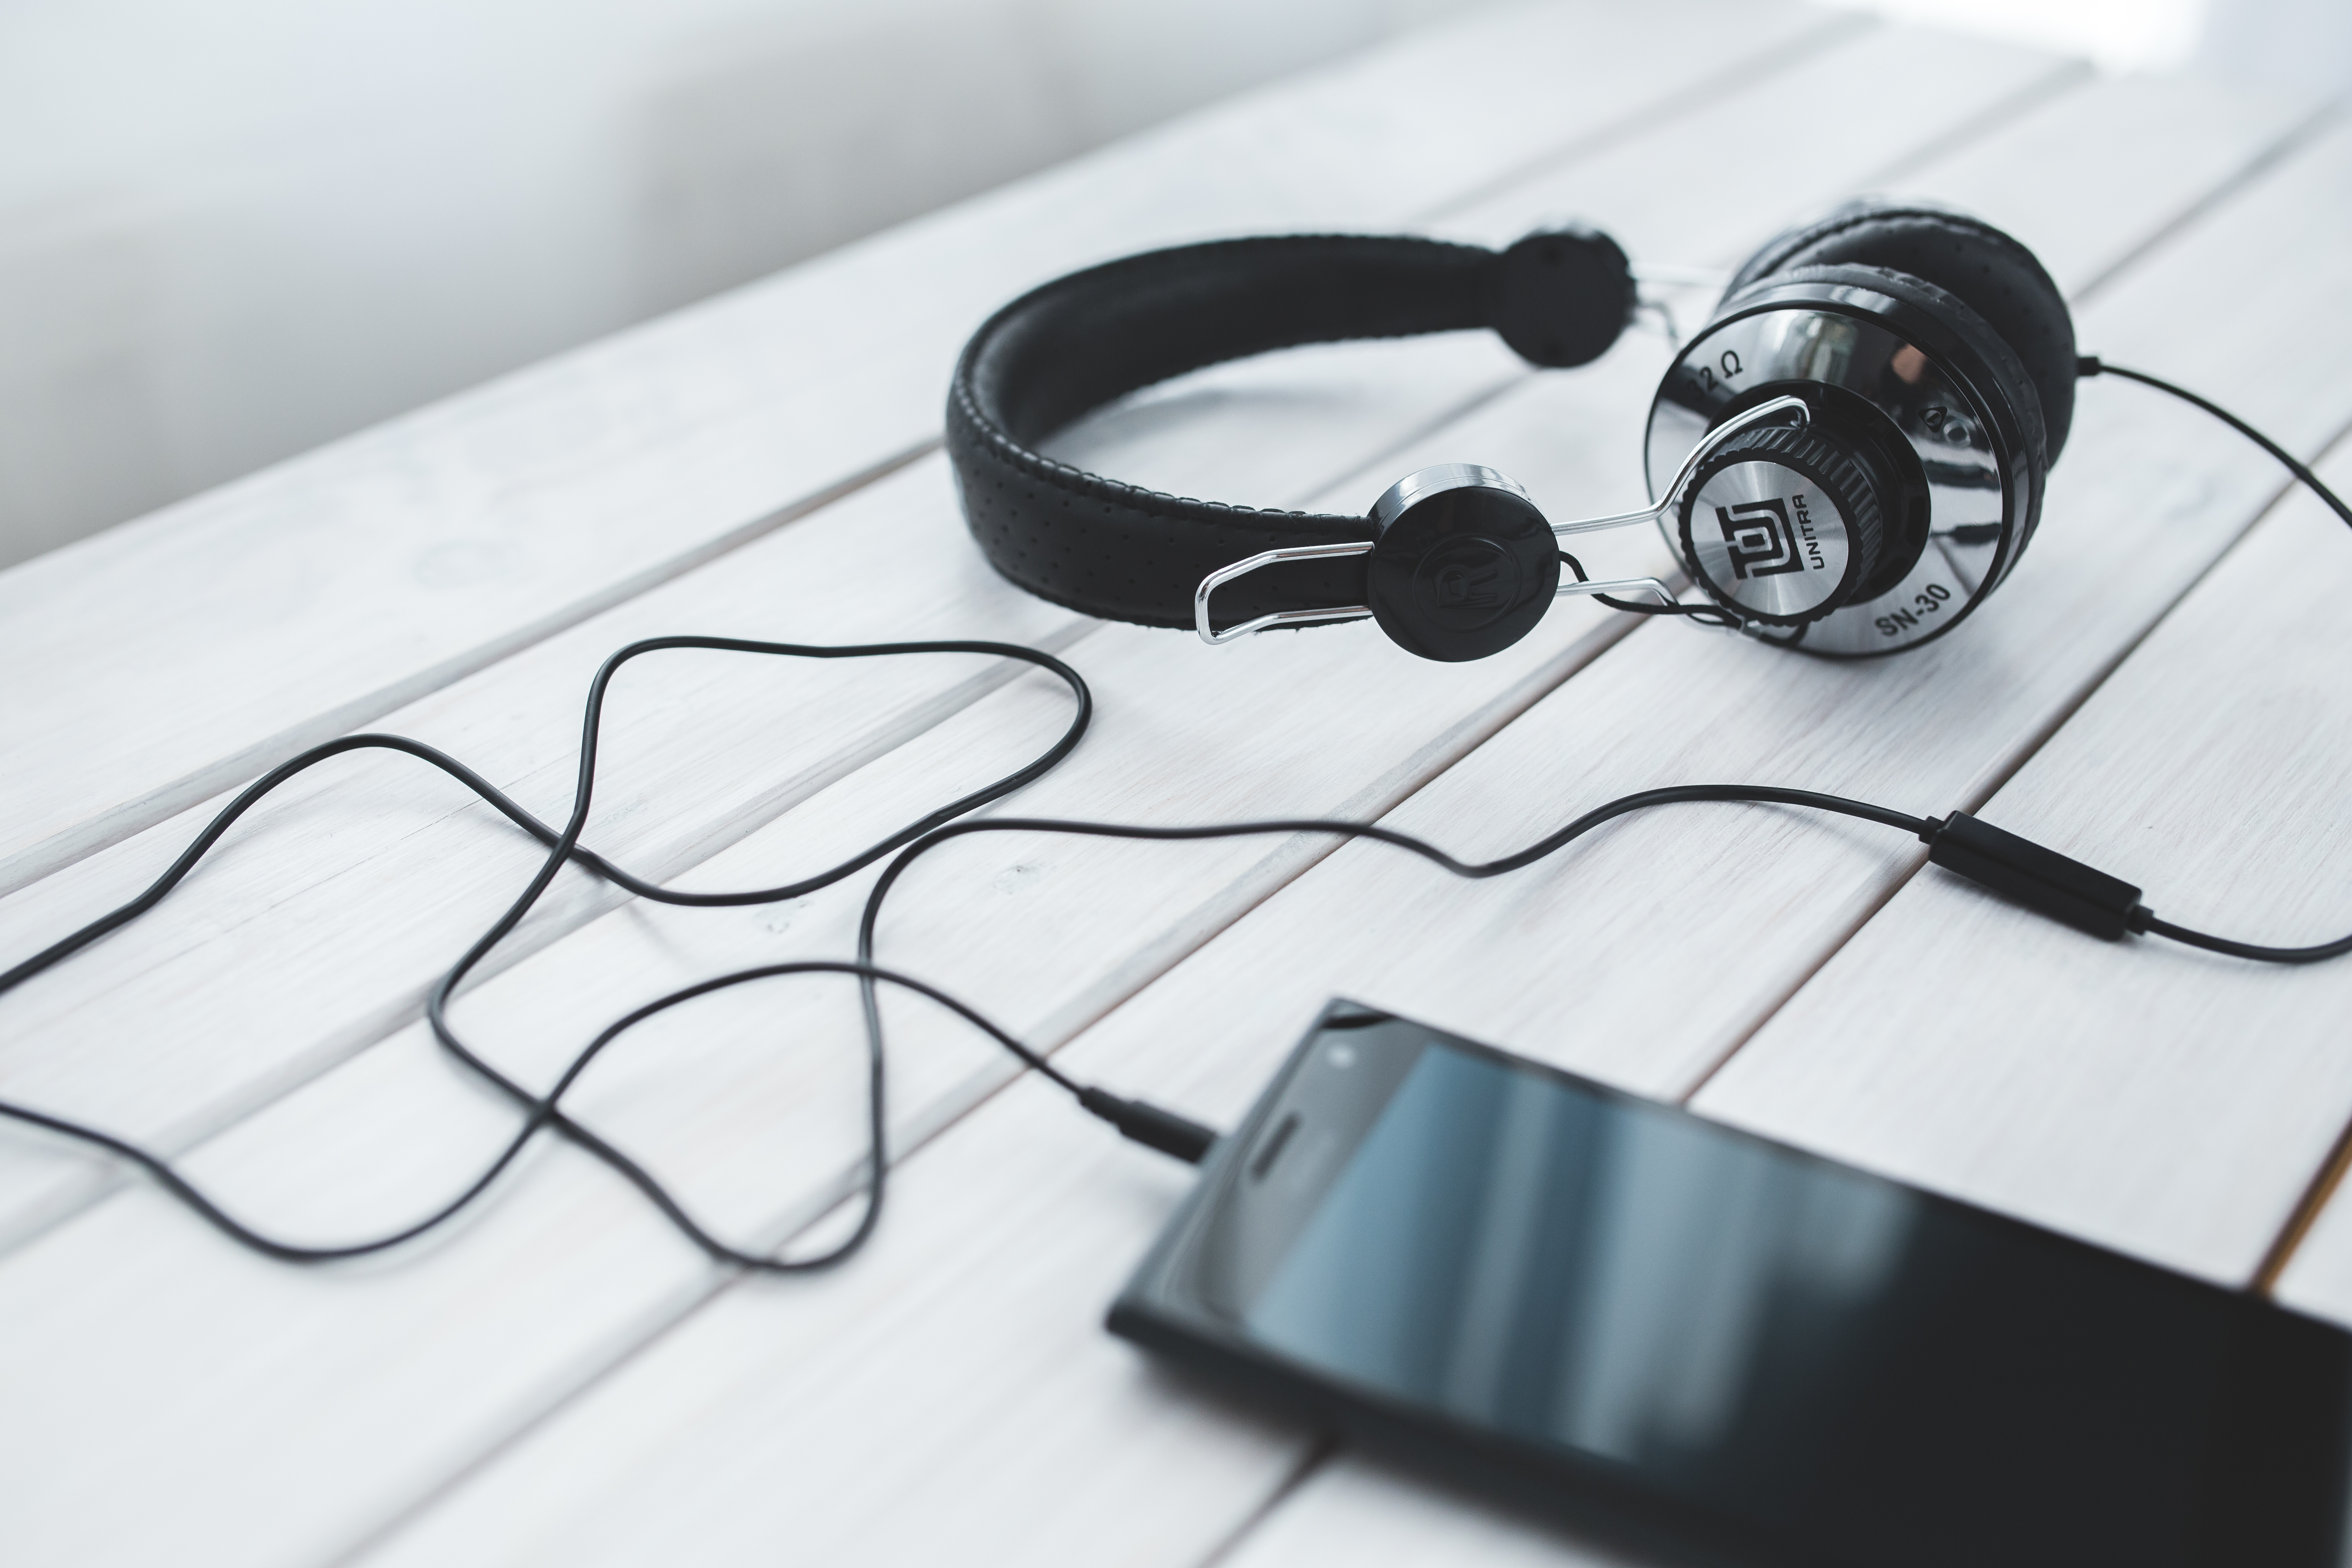
smartphone, music, technology, gadget, brand, font, headphones, glasses, organ, entertainment, listening, audio equipment, electronic device